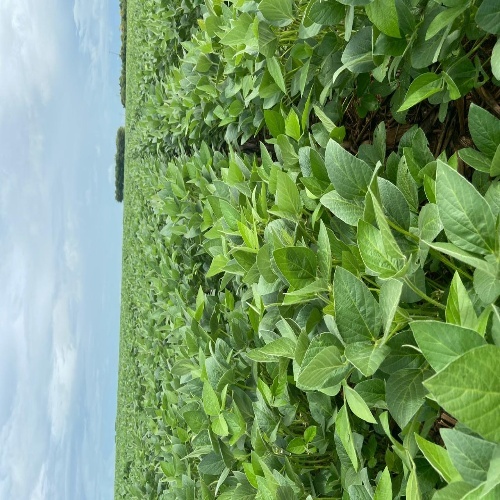
Label: Healthy